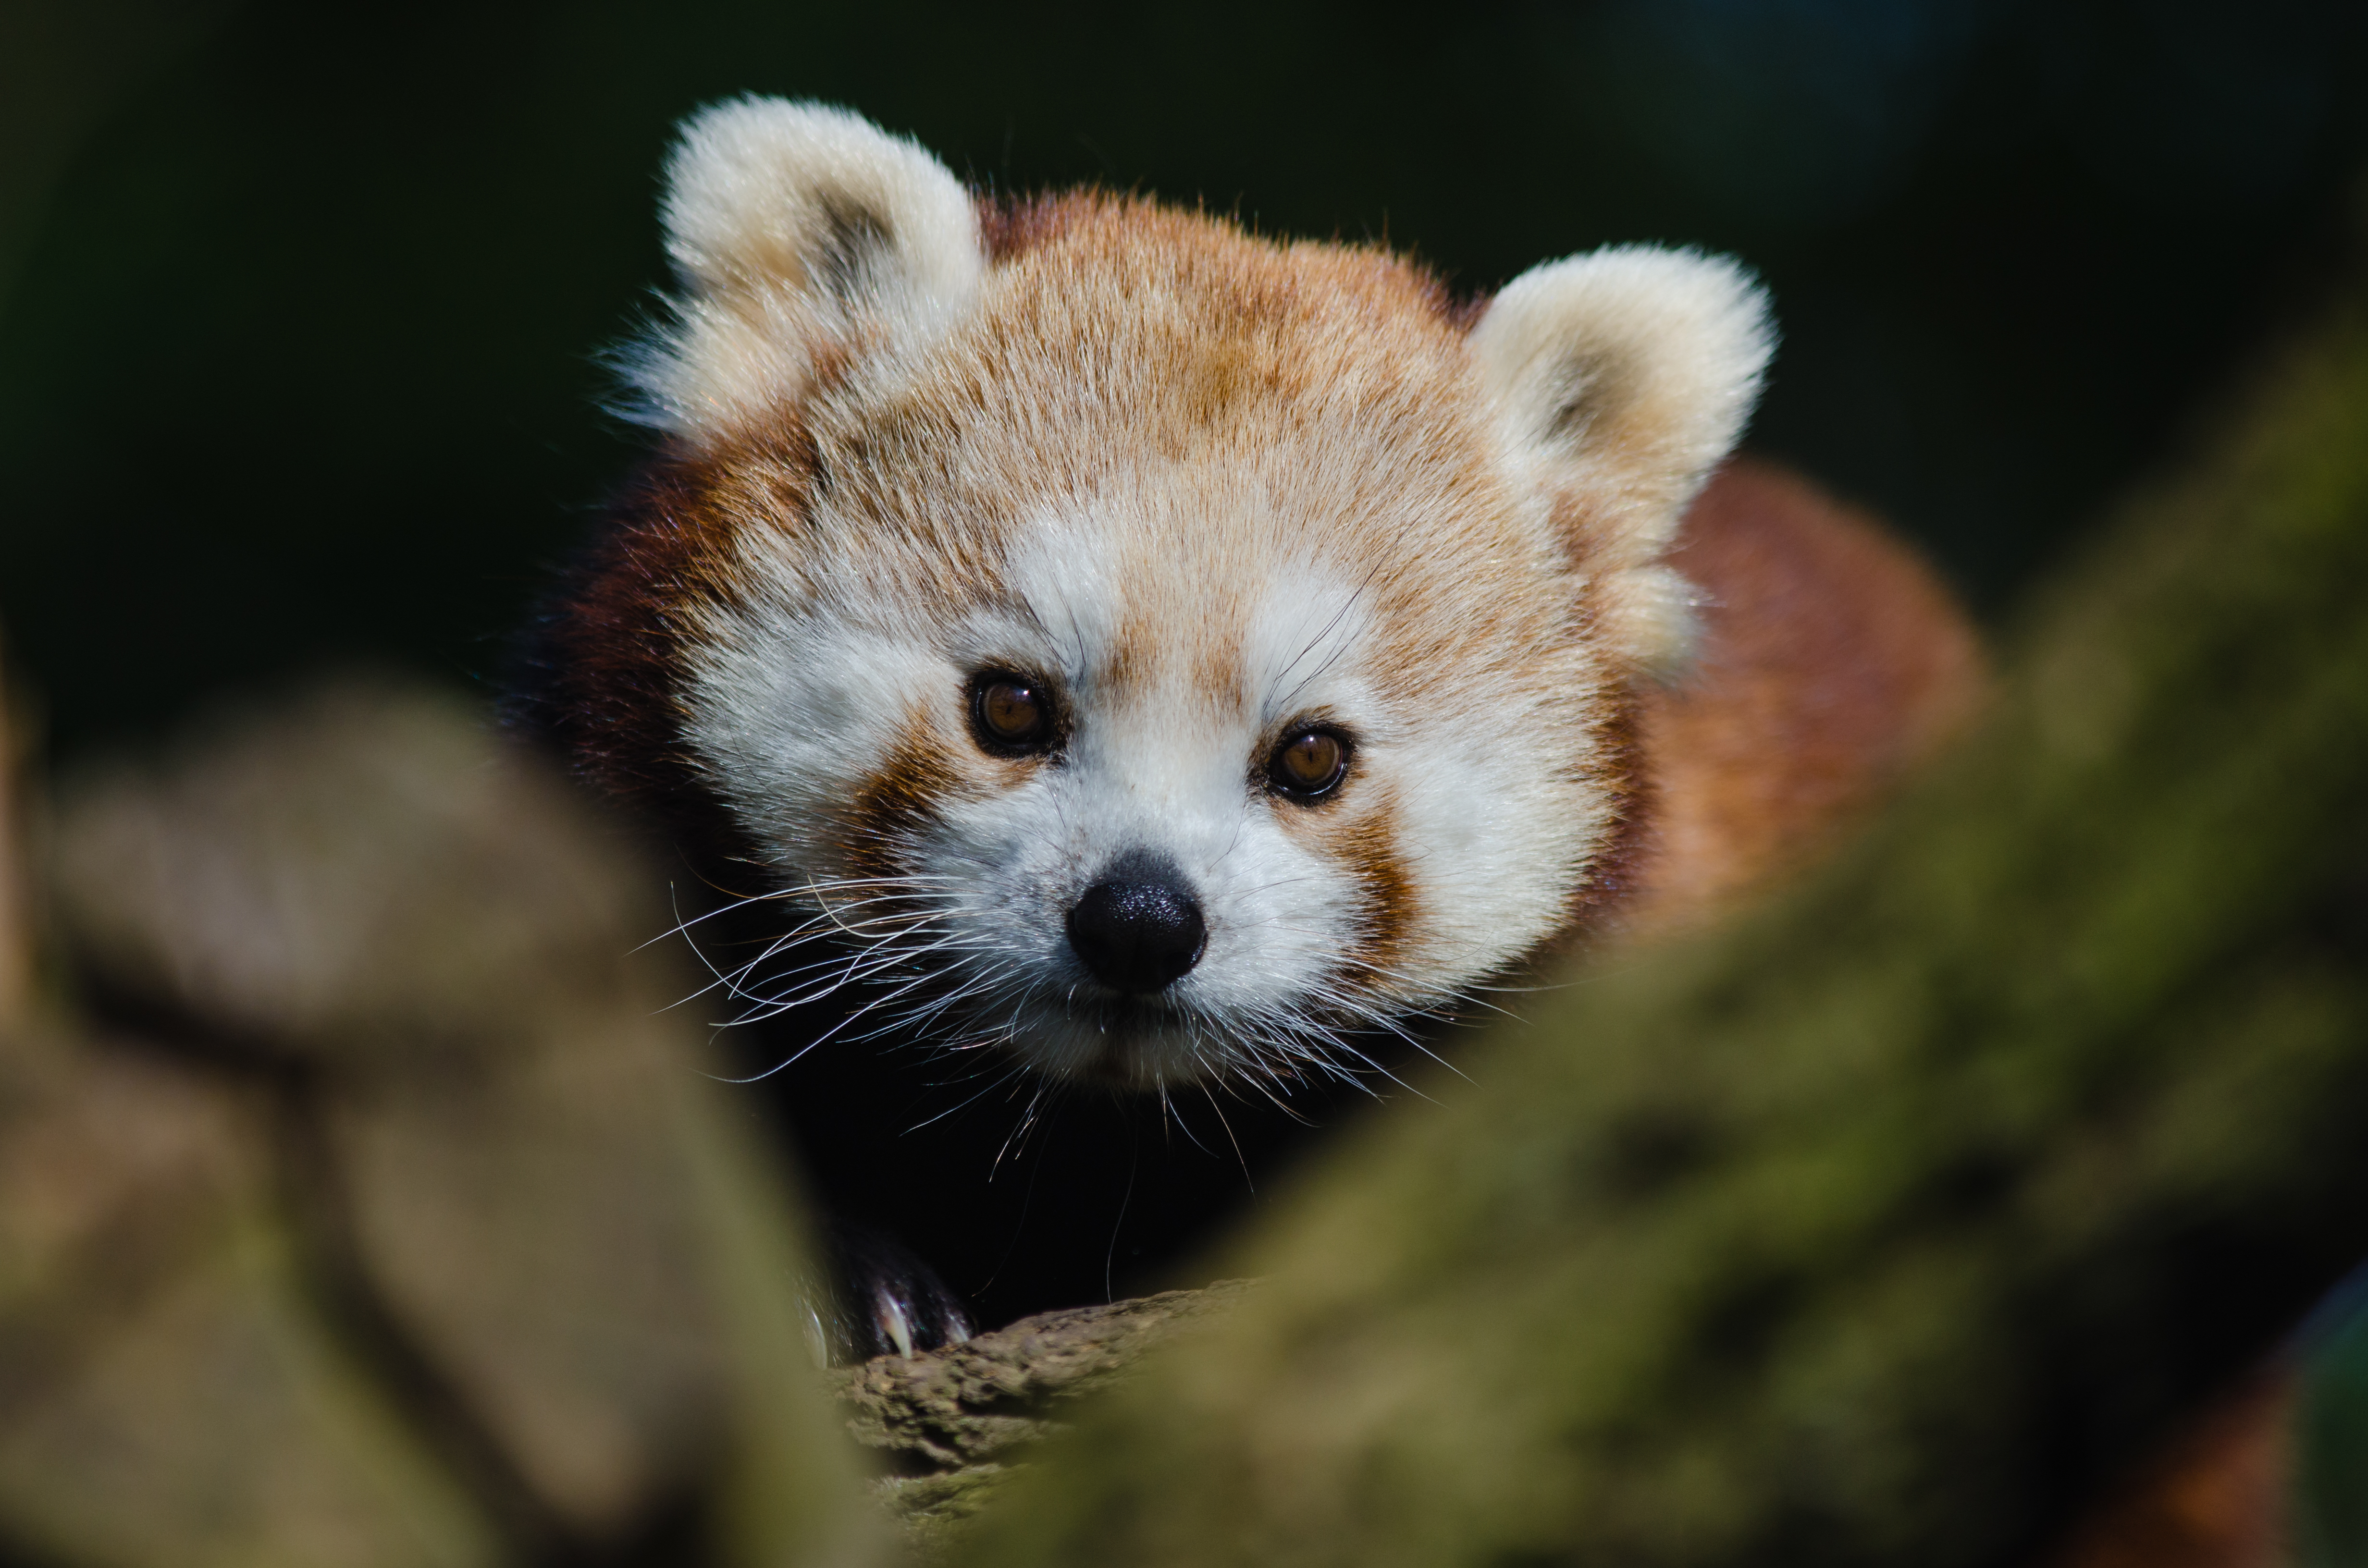
wildlife, mammal, fauna, red panda, panda, whiskers, vertebrate, roter, tierpark